Frances Griscom Parsons

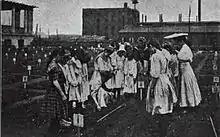
Looking north from the park toward the 59th Street Gasworks around 1910. The park's arbor (since torn down) is on the left

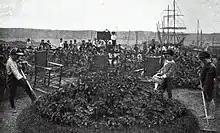
The garden area in 1906 with the unobstructed views of the Palisades

Born Frances Griscom on September 23, 1850 to Dr. John Hoskins Griscom (1809–1874), a founder and director of the New York City Board of Health, and Henrietta (née Peale) in New York City. Her paternal grandfather was Dr. John Griscom, and maternal grandfather was Rembrandt Peale. She married Henry Parsons (1835–1921) and had six children together, raising them in Brooklyn and then later Rye, New York.